Chemical defense

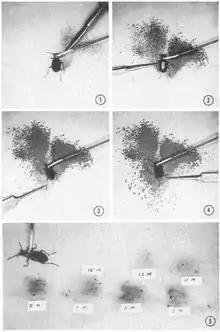
Series from a study by Eisner and colleagues investigating defensive spray in bombardier beetles. The paper is specially treated to have a color reaction with the spray, which is normally clear.

There are many strategies terrestrial arthropods employ in terms of chemical defense. The first of these strategies include the direct use of secondary metabolites. Many insects are distasteful to predators and excrete irritants or secrete poisonous compounds that cause illness or death when ingested. Secondary metabolites obtained from plant food may also be sequestered by insects and used in the production of their own toxins. One of the more well-known examples of this is the monarch butterfly, which sequesters poison obtained from the milkweed plant. Among the most successful insect orders employing this strategy are beetles (Coleoptera), grasshoppers (Orthoptera), and moths and butterflies (Lepidoptera). Insects also biosynthesize unique toxins, and while sequestration of toxins from food sources is claimed to be the energetically favorable strategy, this has been contested. Passion-vine associated butterflies in the tribe Heliconiini (sub-family Heliconiinae) either sequester or synthesize "de novo" defensive chemicals, but moths in the genus "Zygaena" (family Zygaenidae) have evolved the ability to either synthesize or sequester their defensive chemicals through convergence. Some coleopterans sequester secondary metabolites to be used as defensive chemicals but most biosynthesize their own "de novo". Anatomical structures have developed to store these substances, and some are circulated in the hemolymph and released associated with a behavior called reflex bleeding.